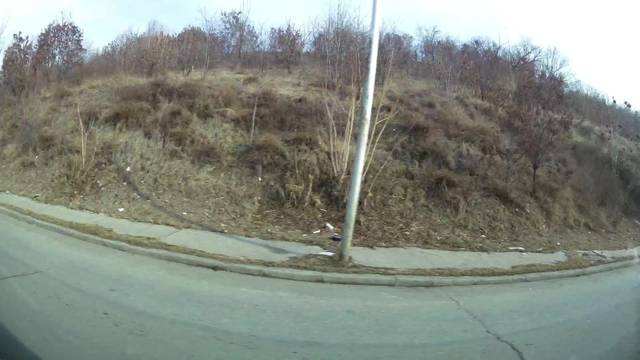
Region: Serbia
Coordinates: 42.008, 21.428